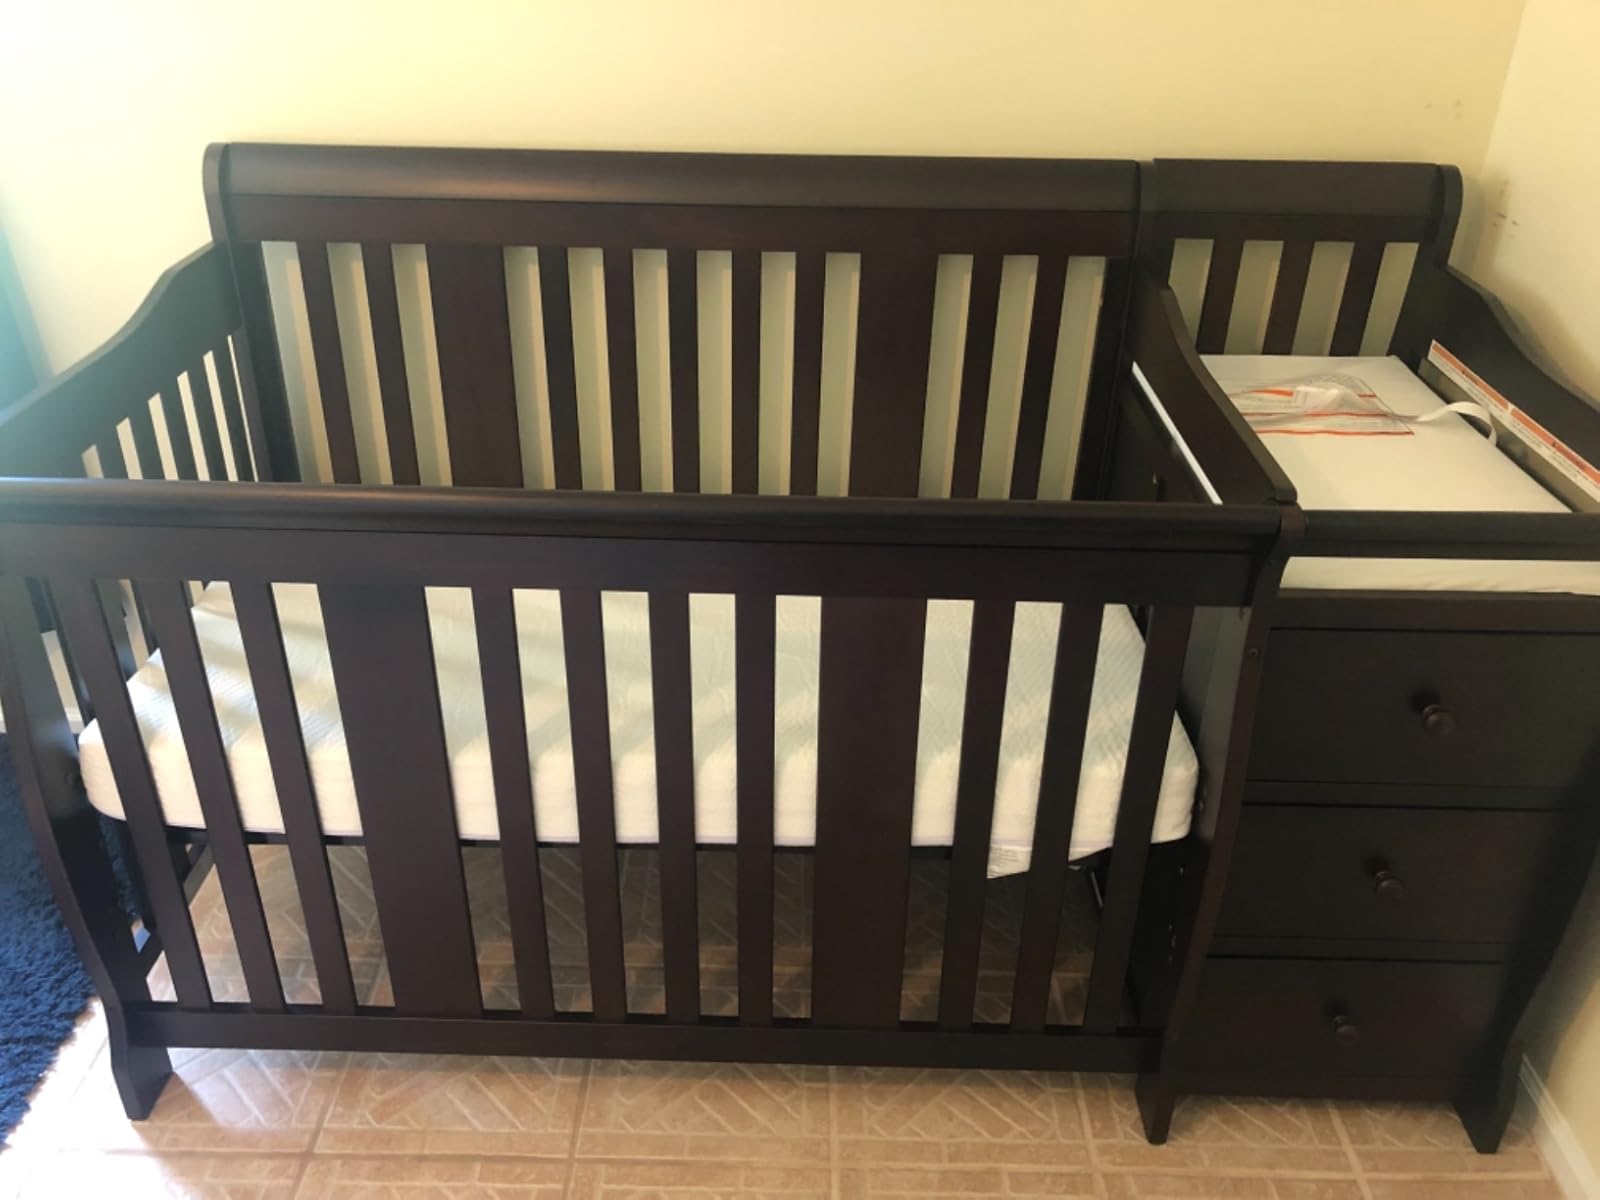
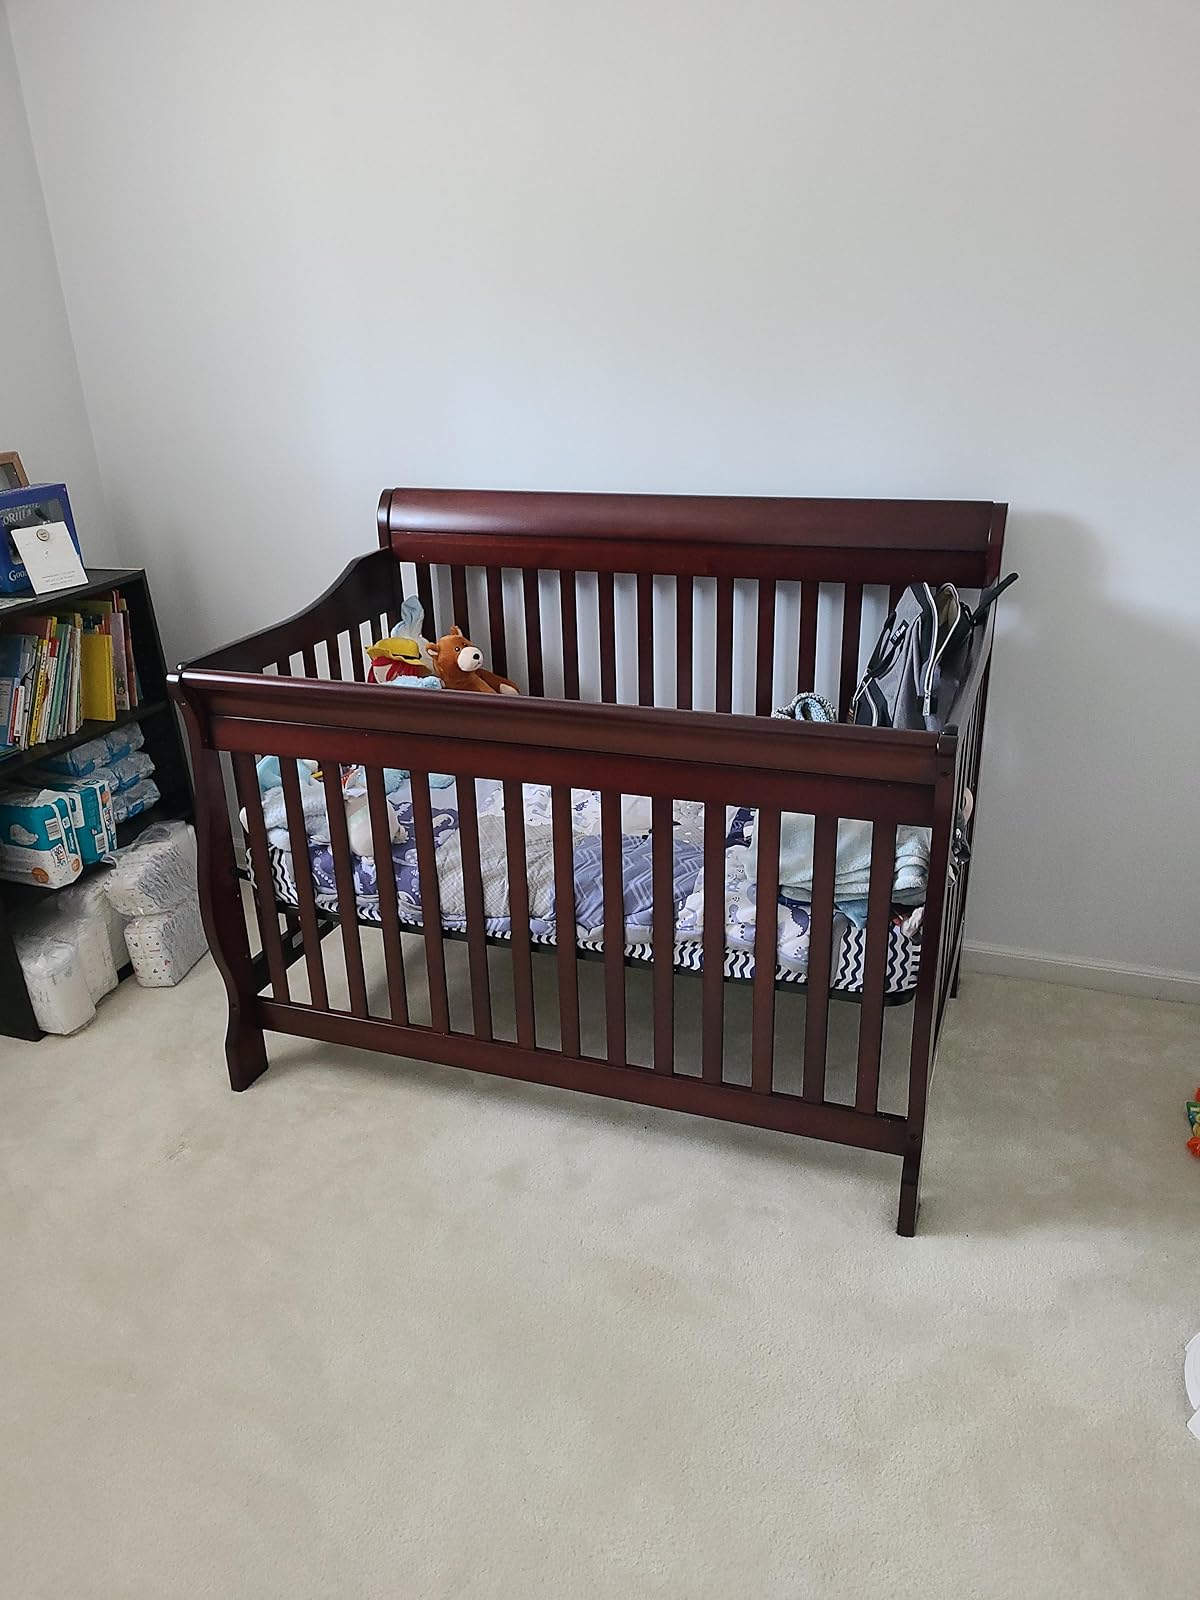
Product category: products_crib
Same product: no